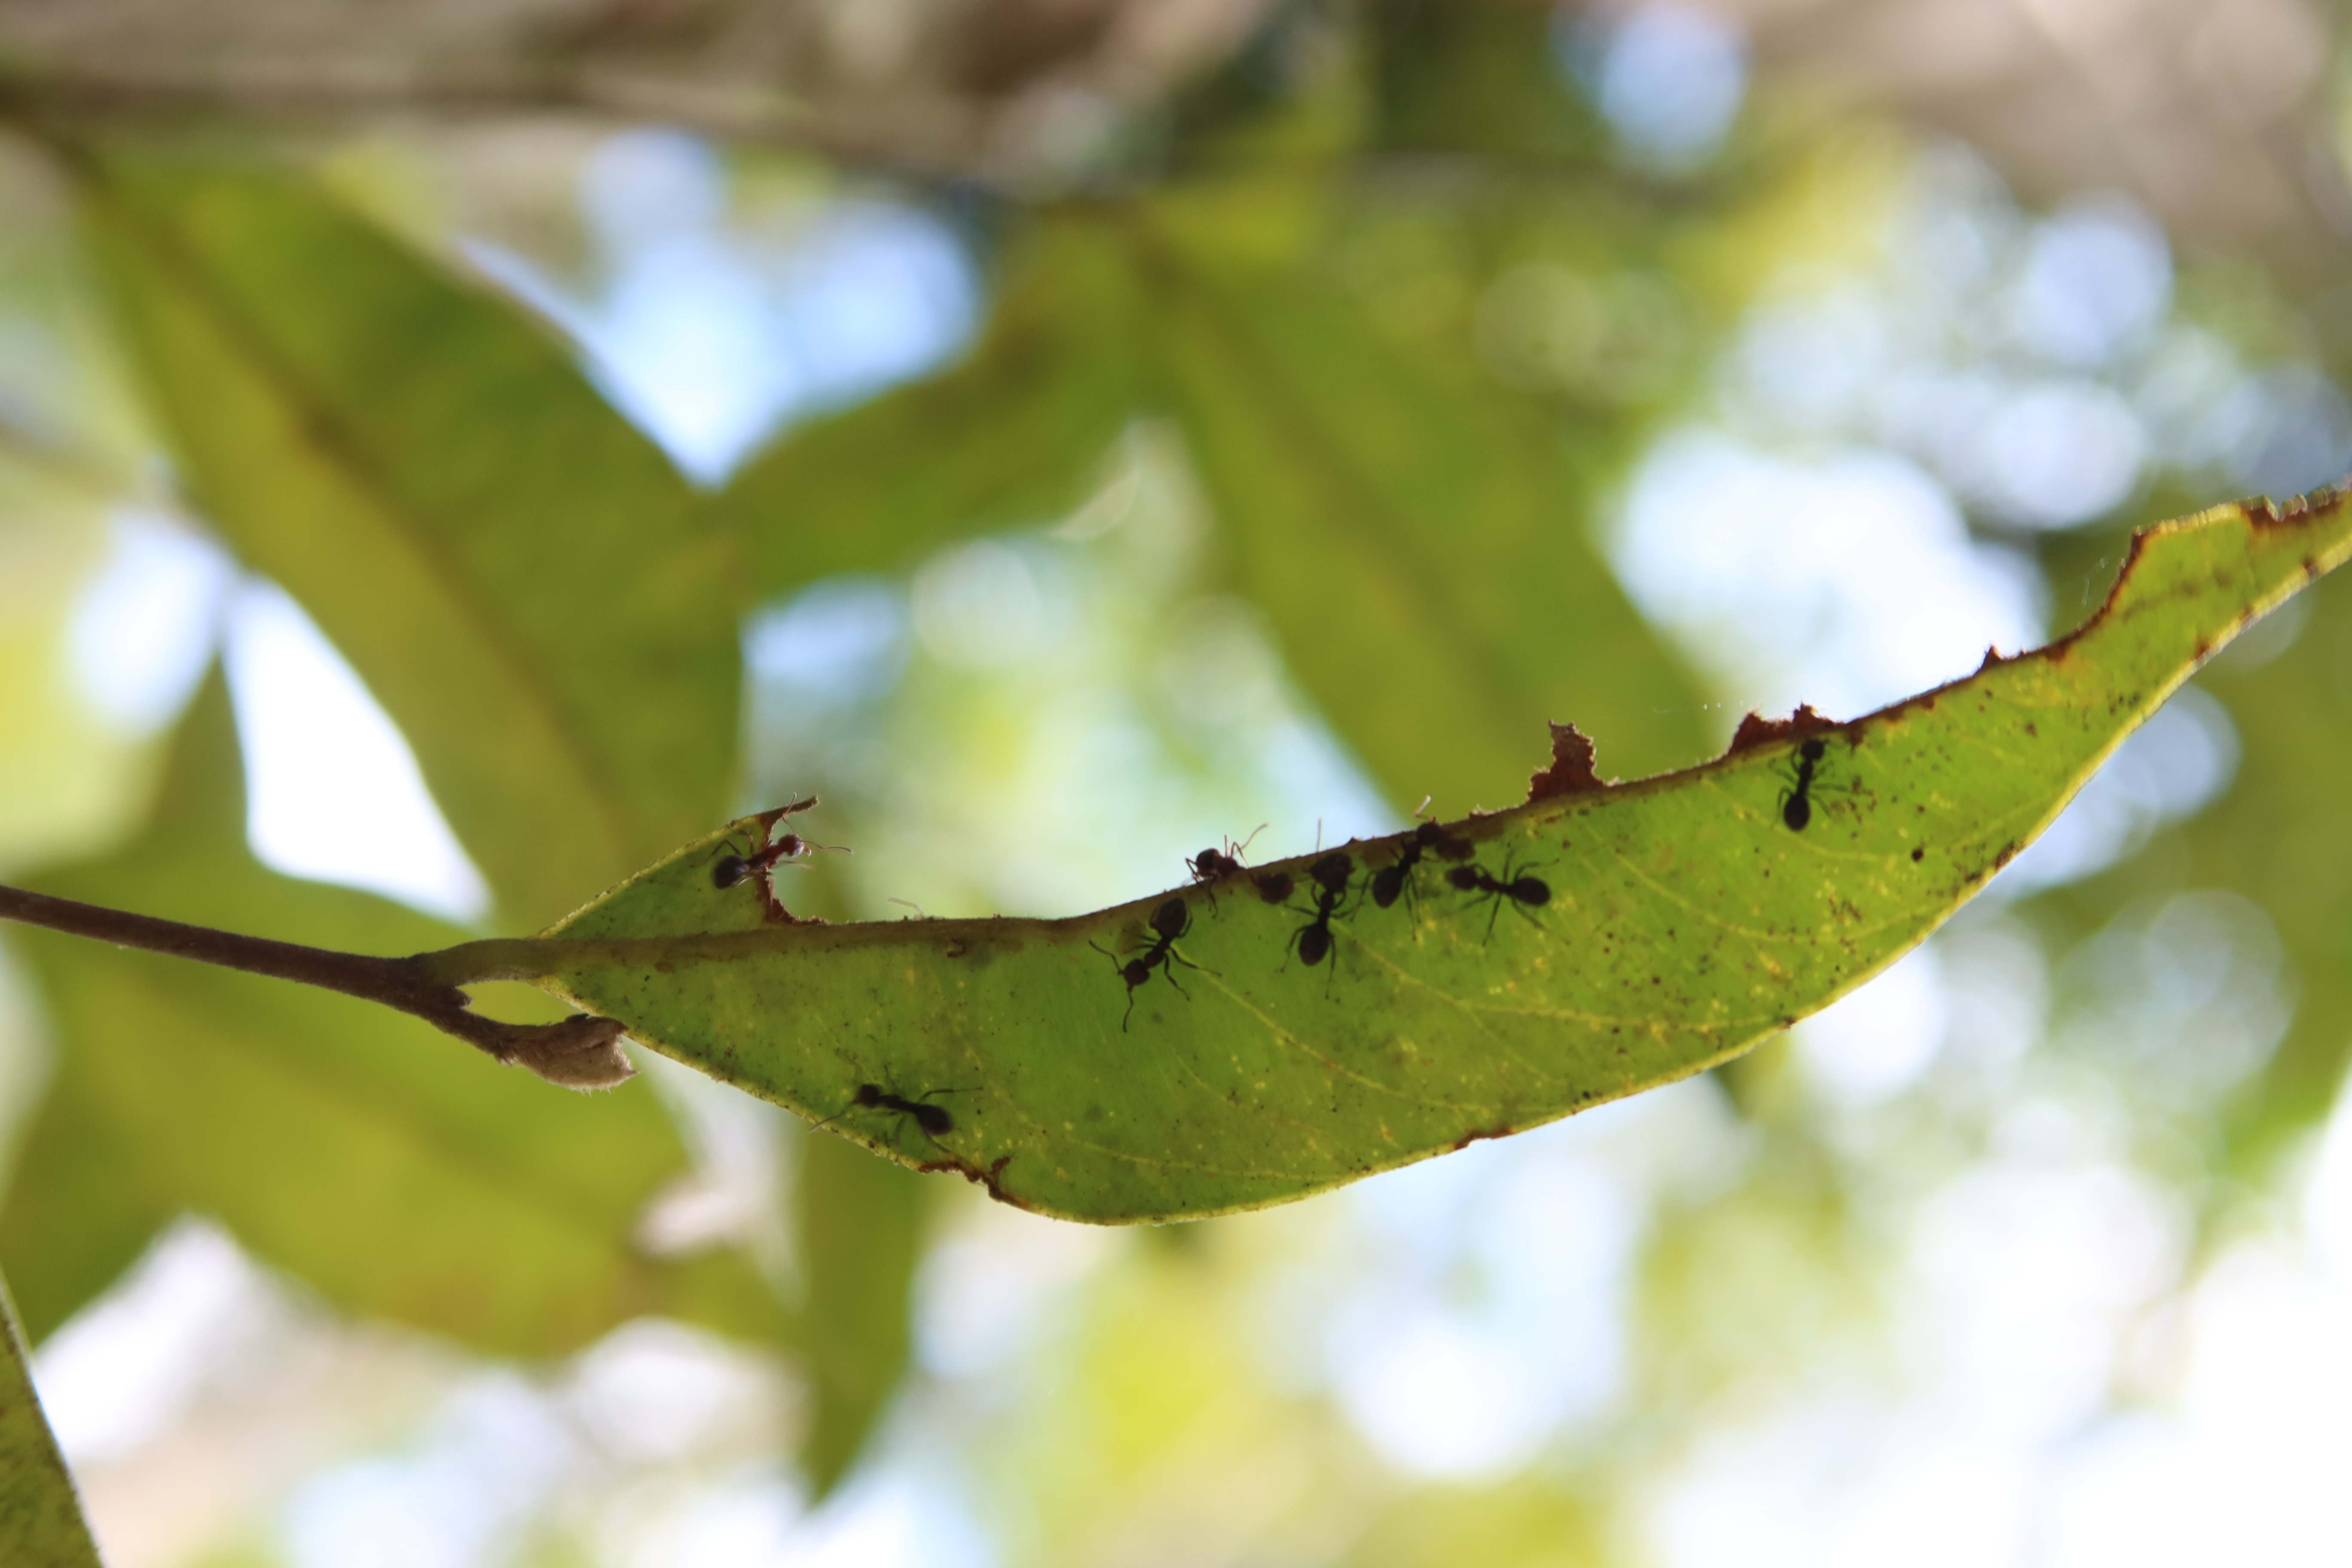
Label: Flea Beetles